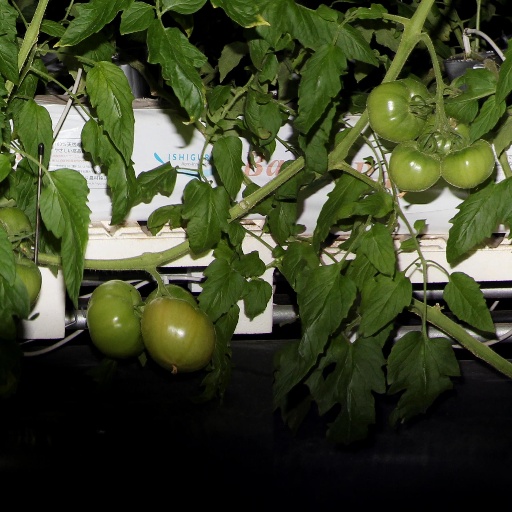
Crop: tomato